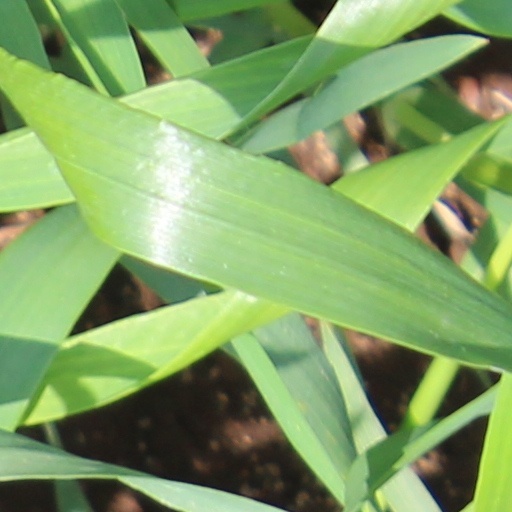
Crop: wheat